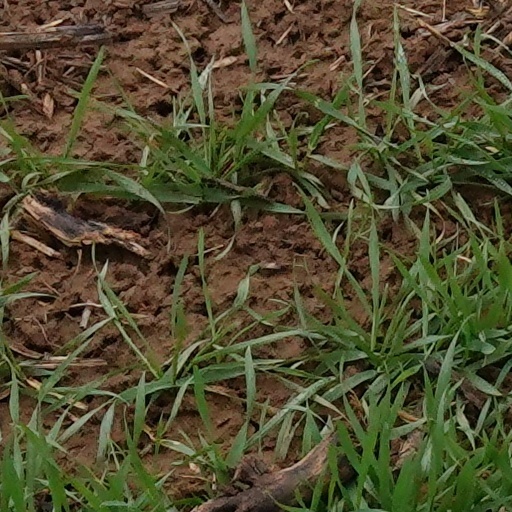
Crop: wheat